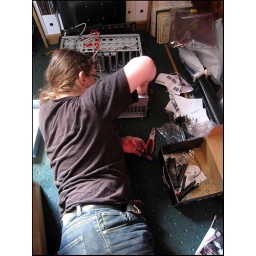
Matt in his element, building a computer :)